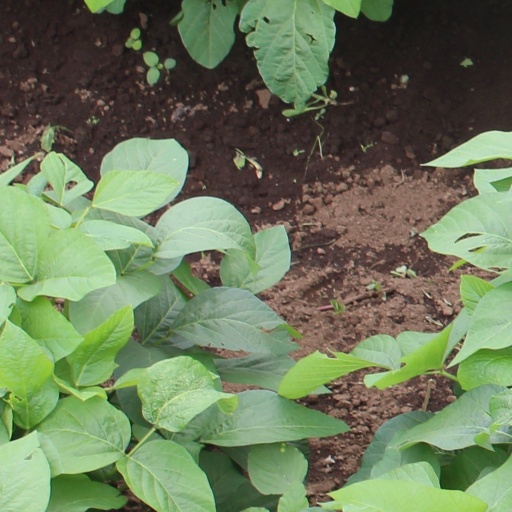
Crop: soybean